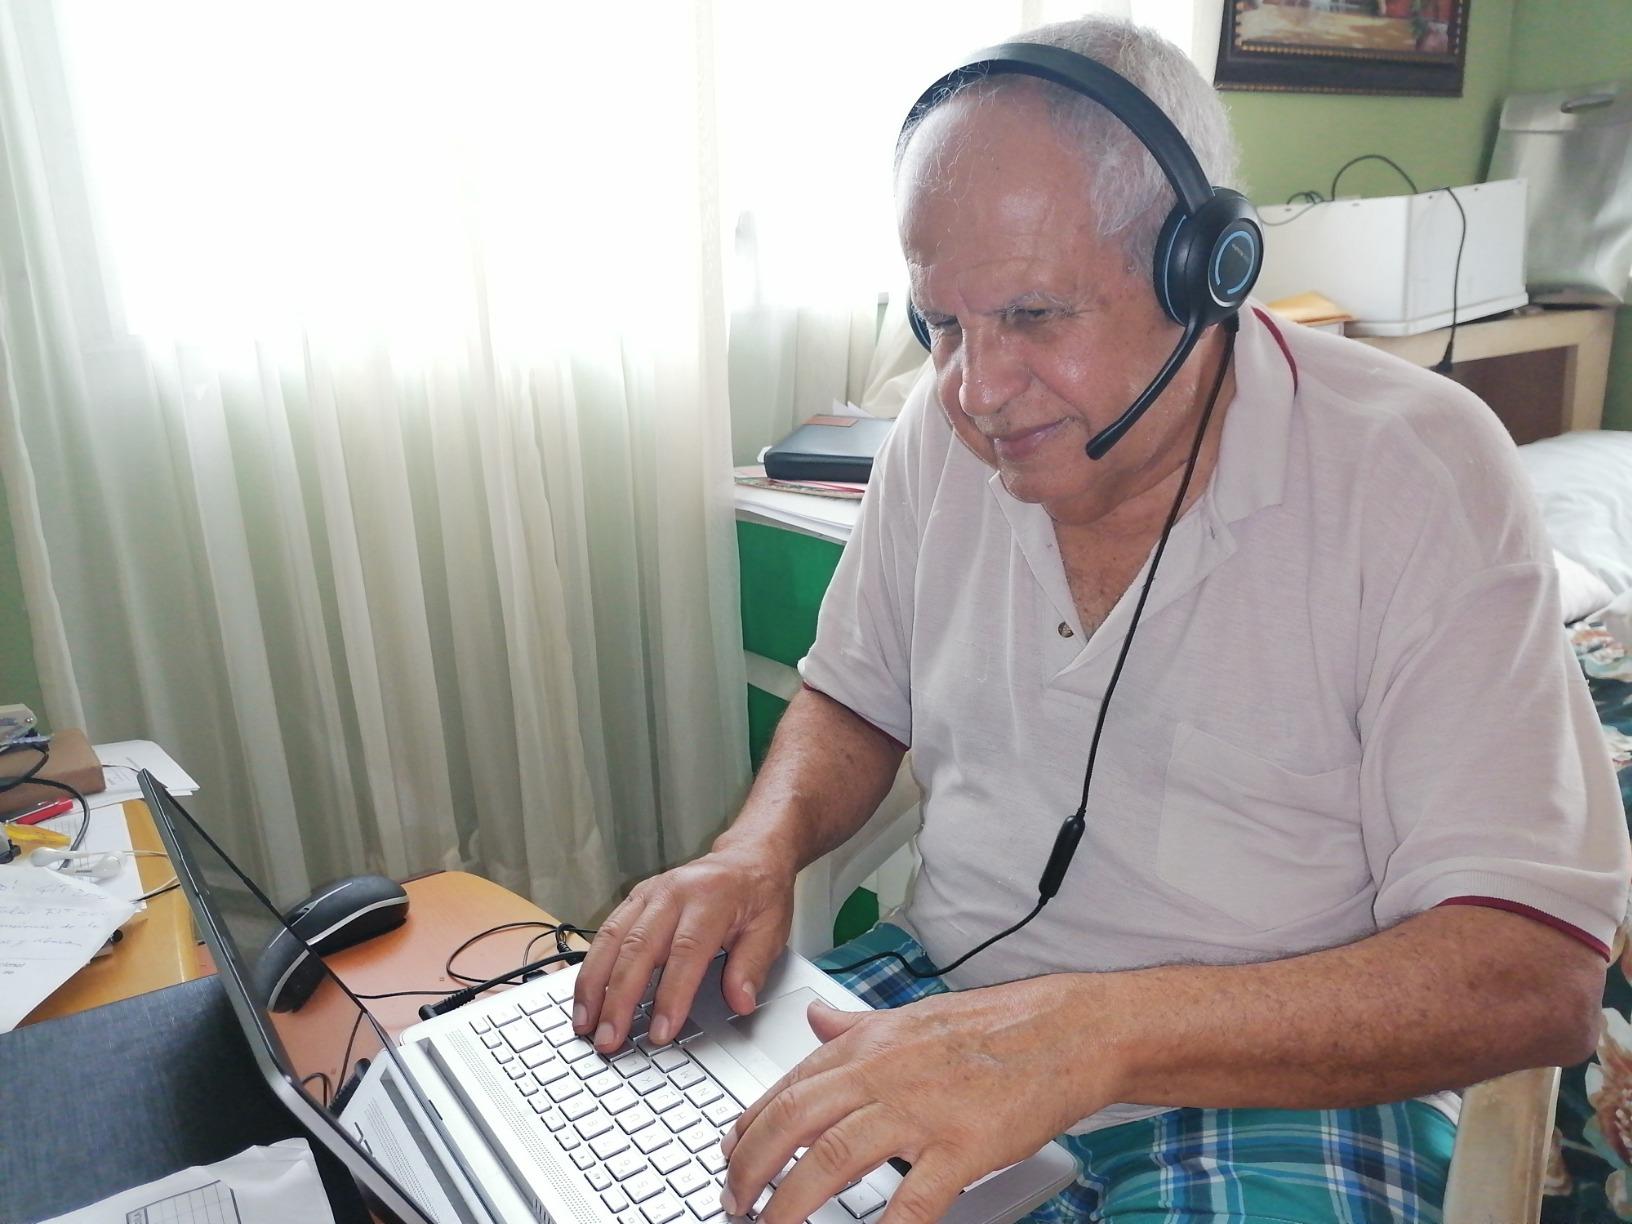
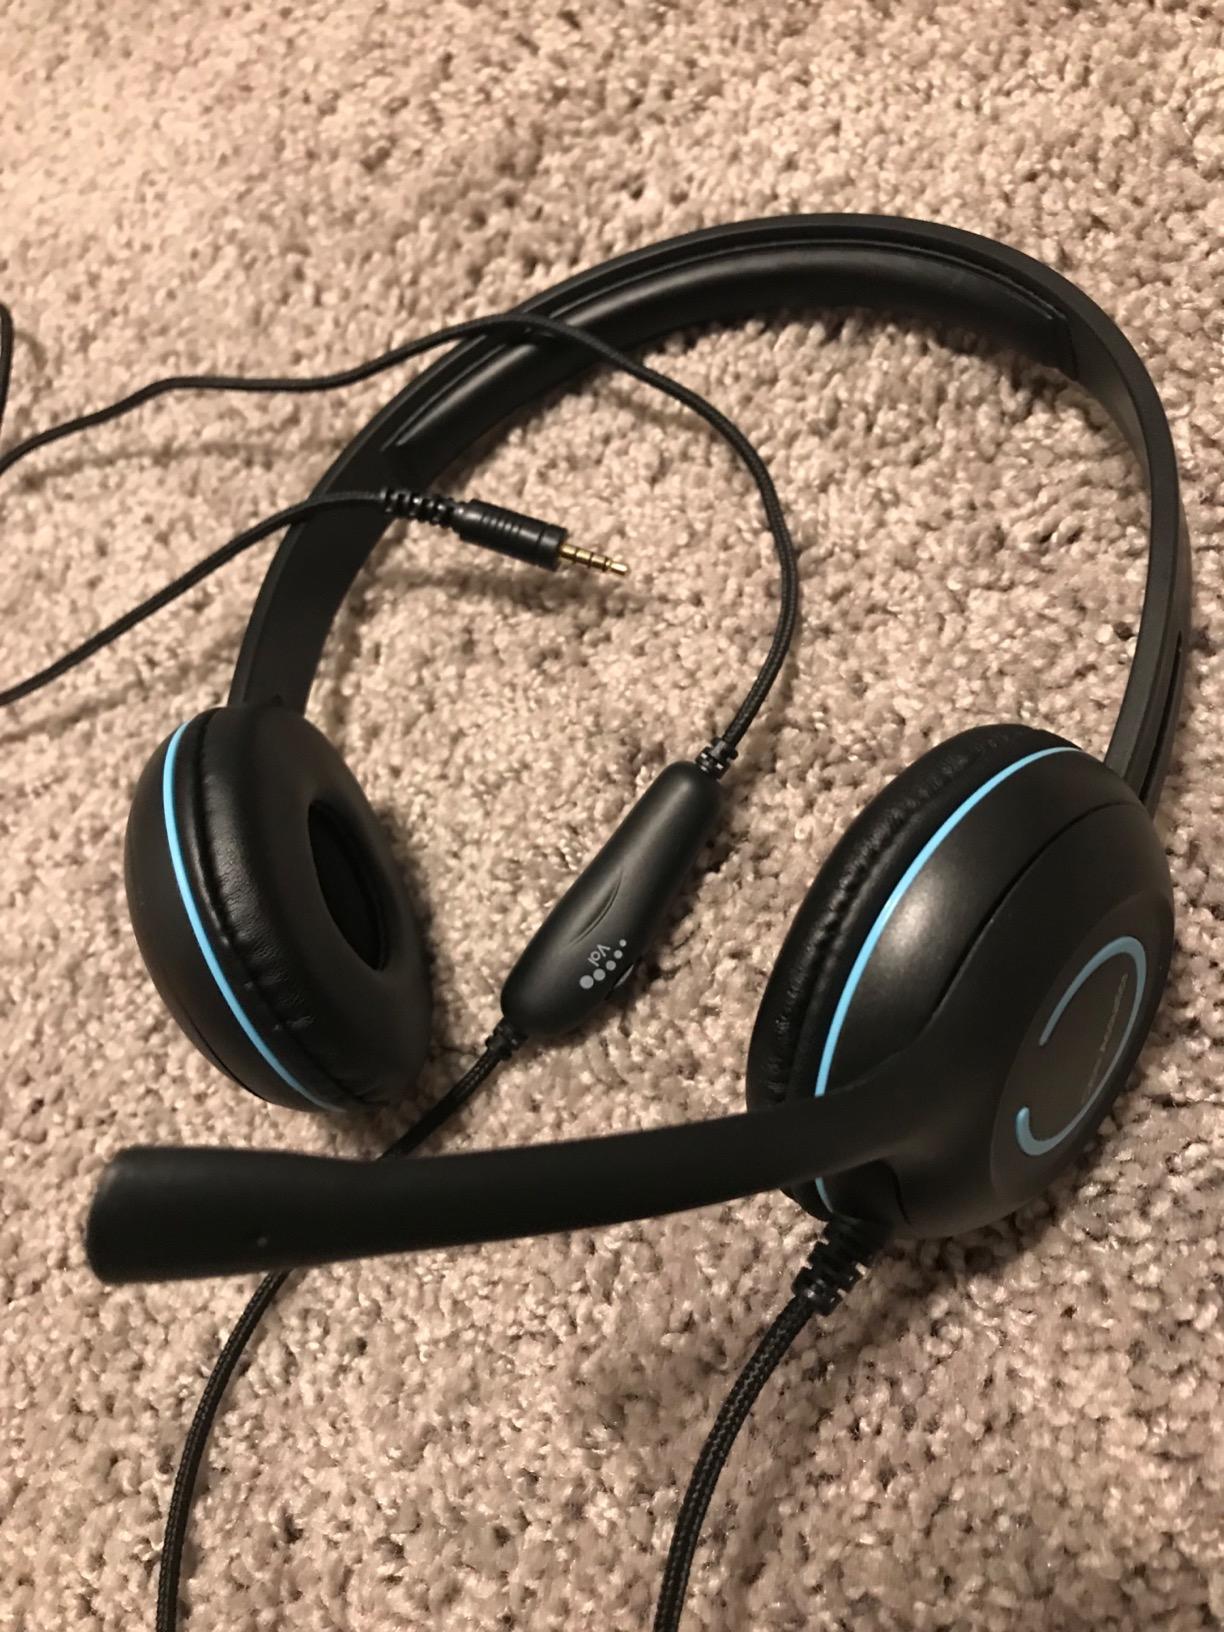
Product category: headphones
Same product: yes